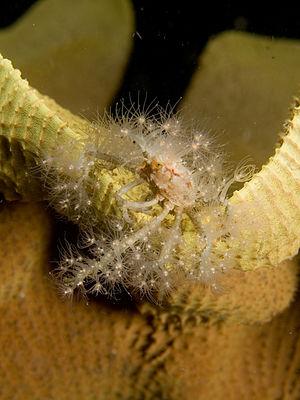
Achaeus spinosus, communément nommé Crabe araignée des coraux mous, est un petit décapode qui appartient à la famille des Inachidae soit les crabes-araignées.